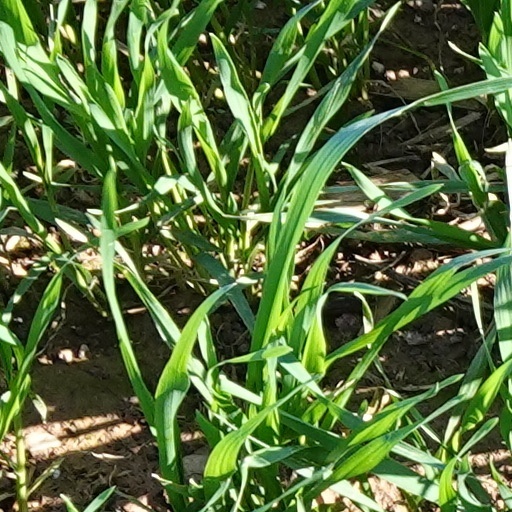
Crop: wheat